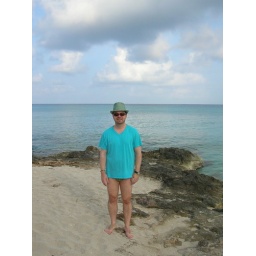
On beach in St. Croix with cute hat JPC bought me